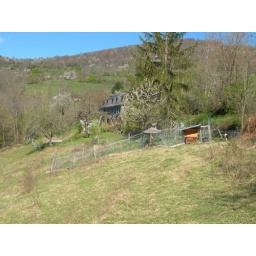
Our house taken mid April 2008 from our field. With the chooks @ &amp;quot;Southsqwark&amp;quot; and the fruit trees in blossom